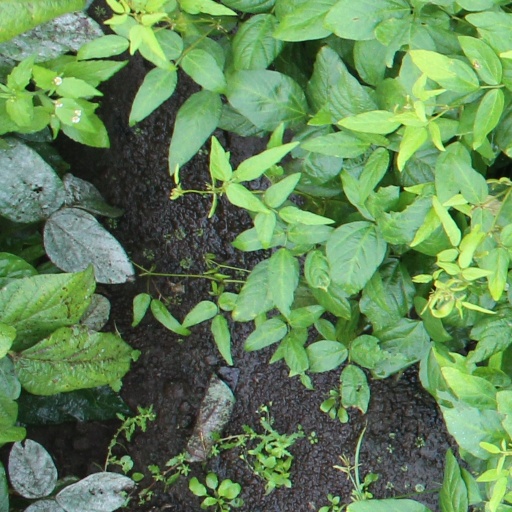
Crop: soybean